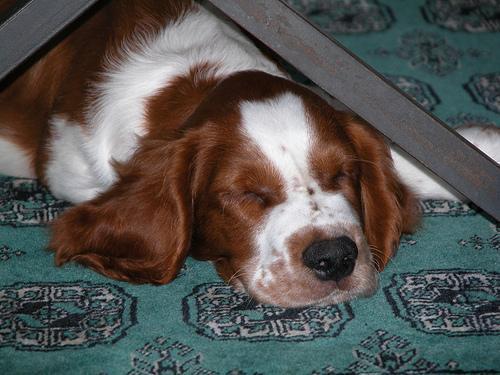
Welsh_springer_spaniel